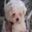
Label: dog